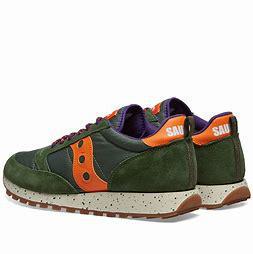
Brand: Saucony
Model: Jazz Original